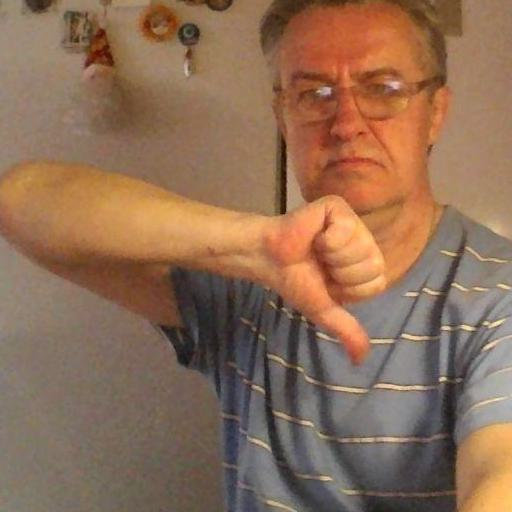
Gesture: dislike